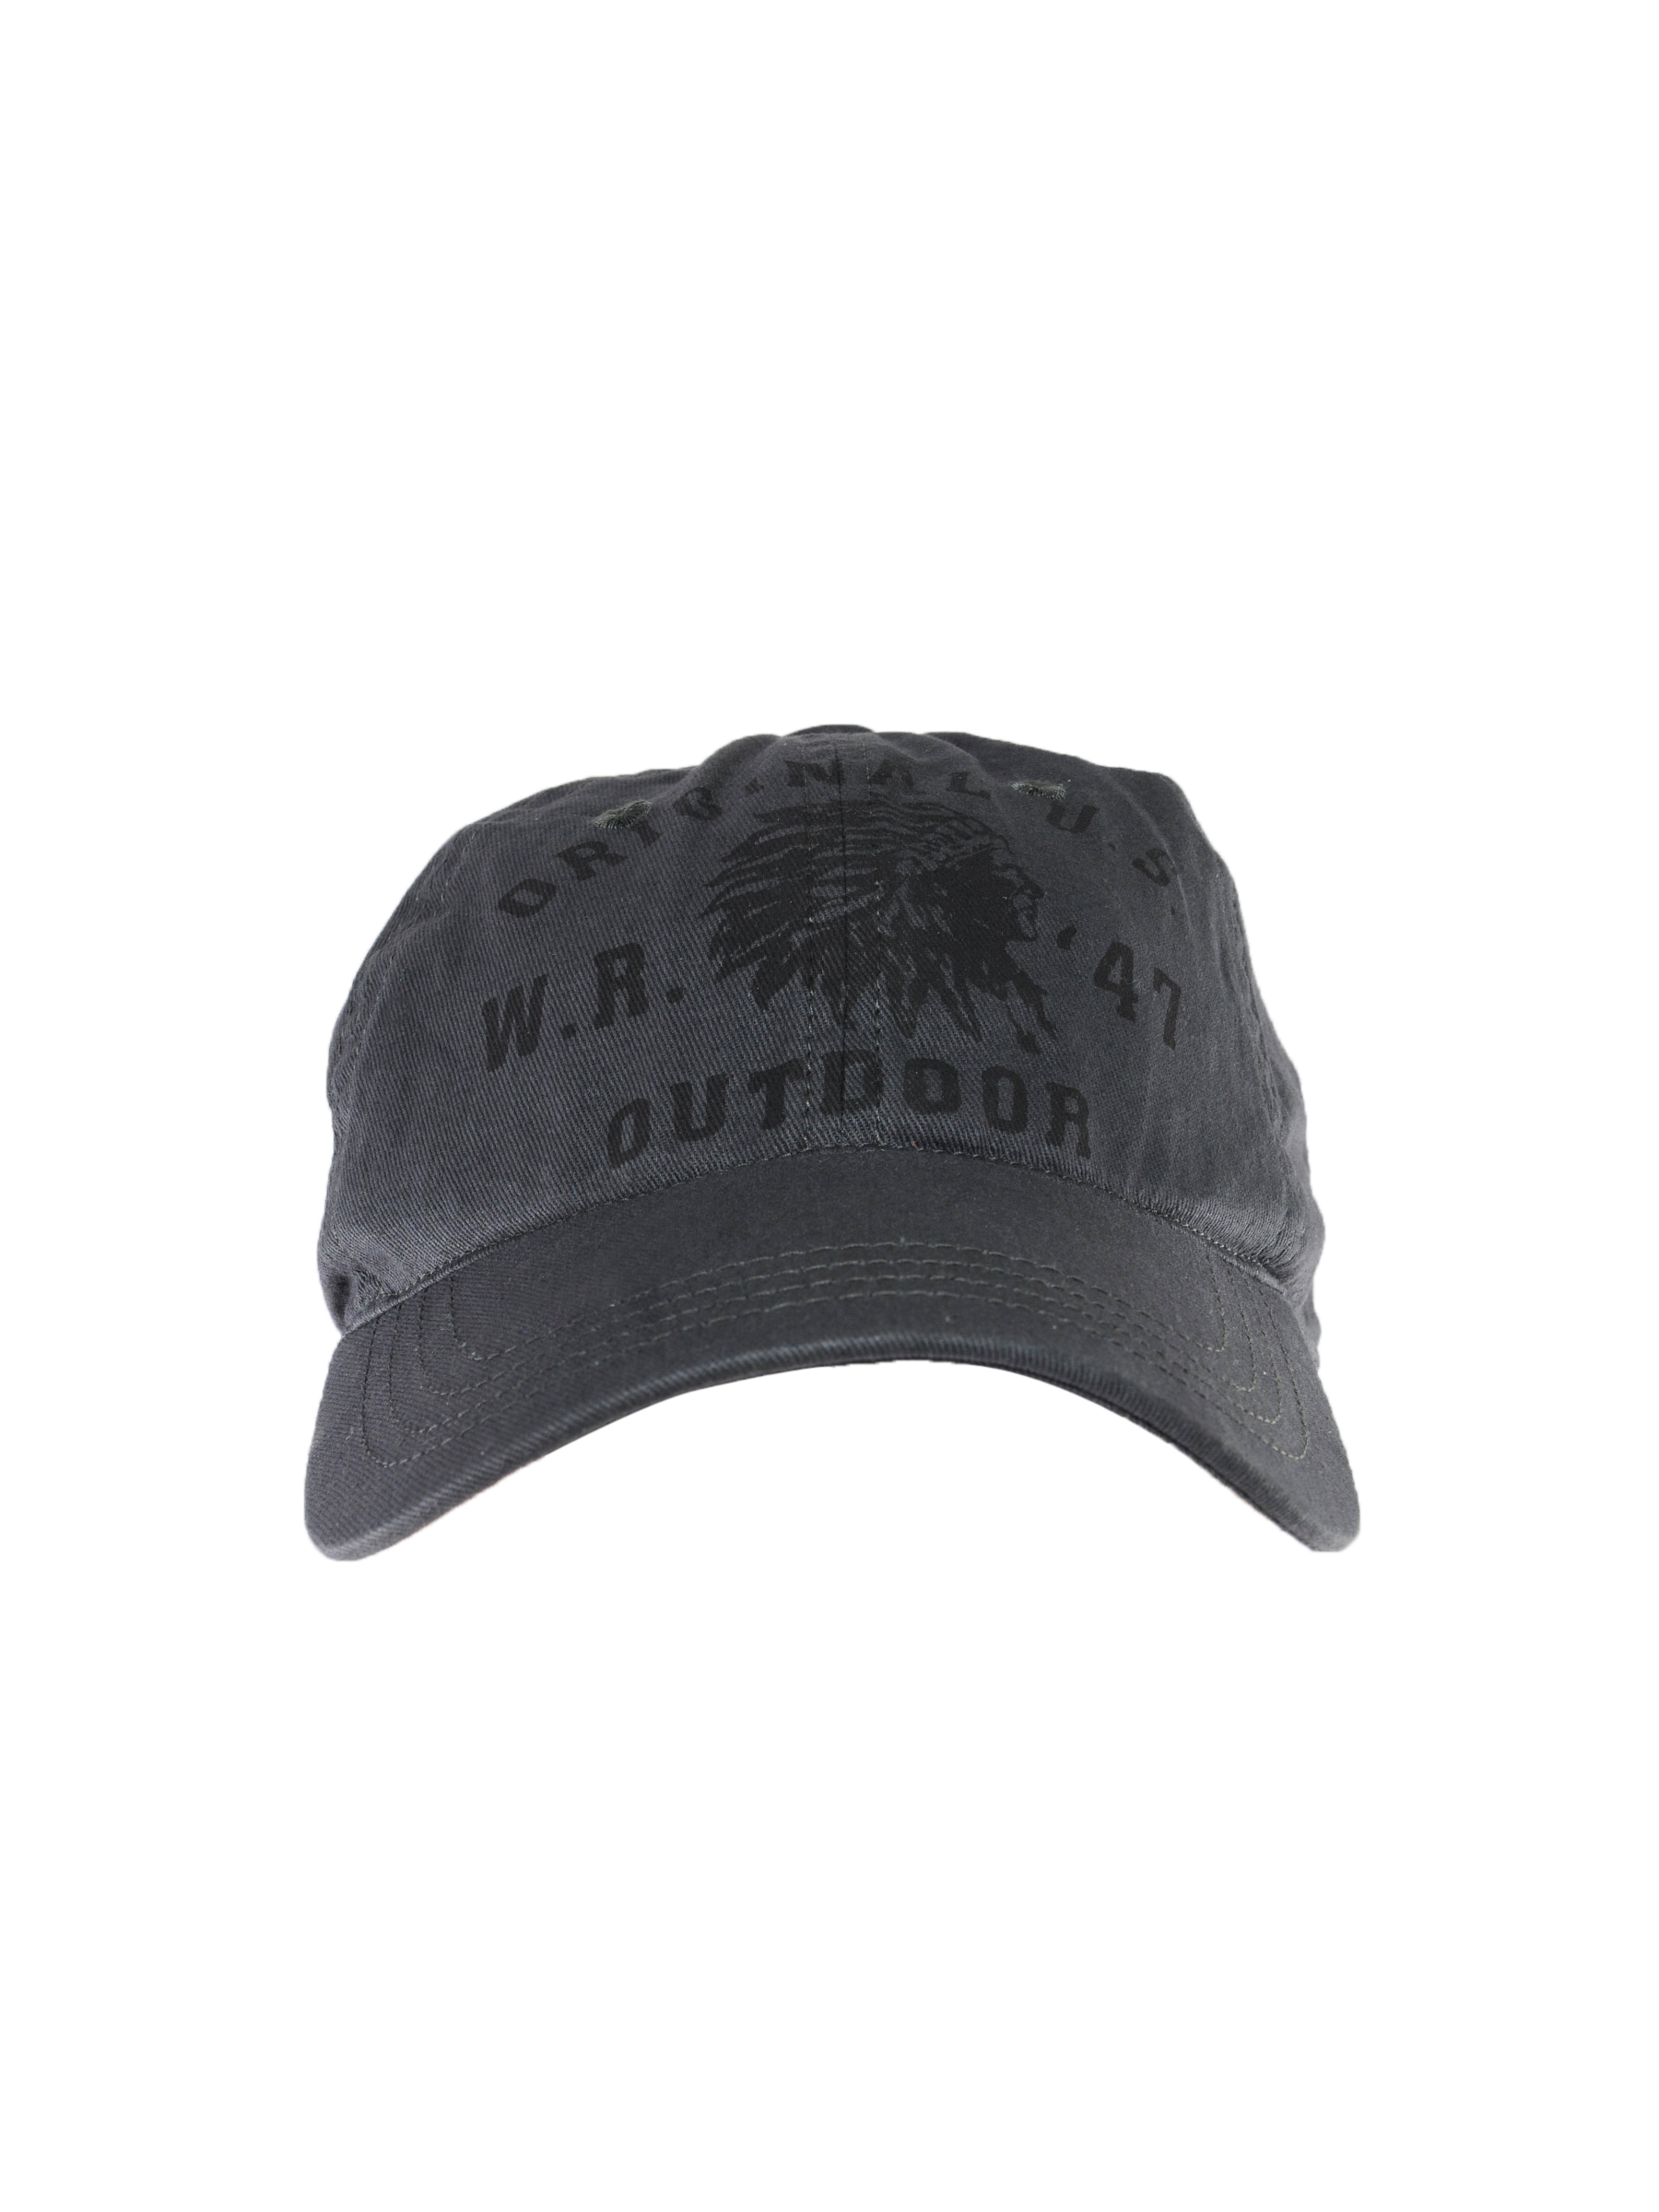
Wrangler Men Grey Cap
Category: Accessories / Headwear / Caps
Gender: Men
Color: Grey
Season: Summer 2012
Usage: Casual